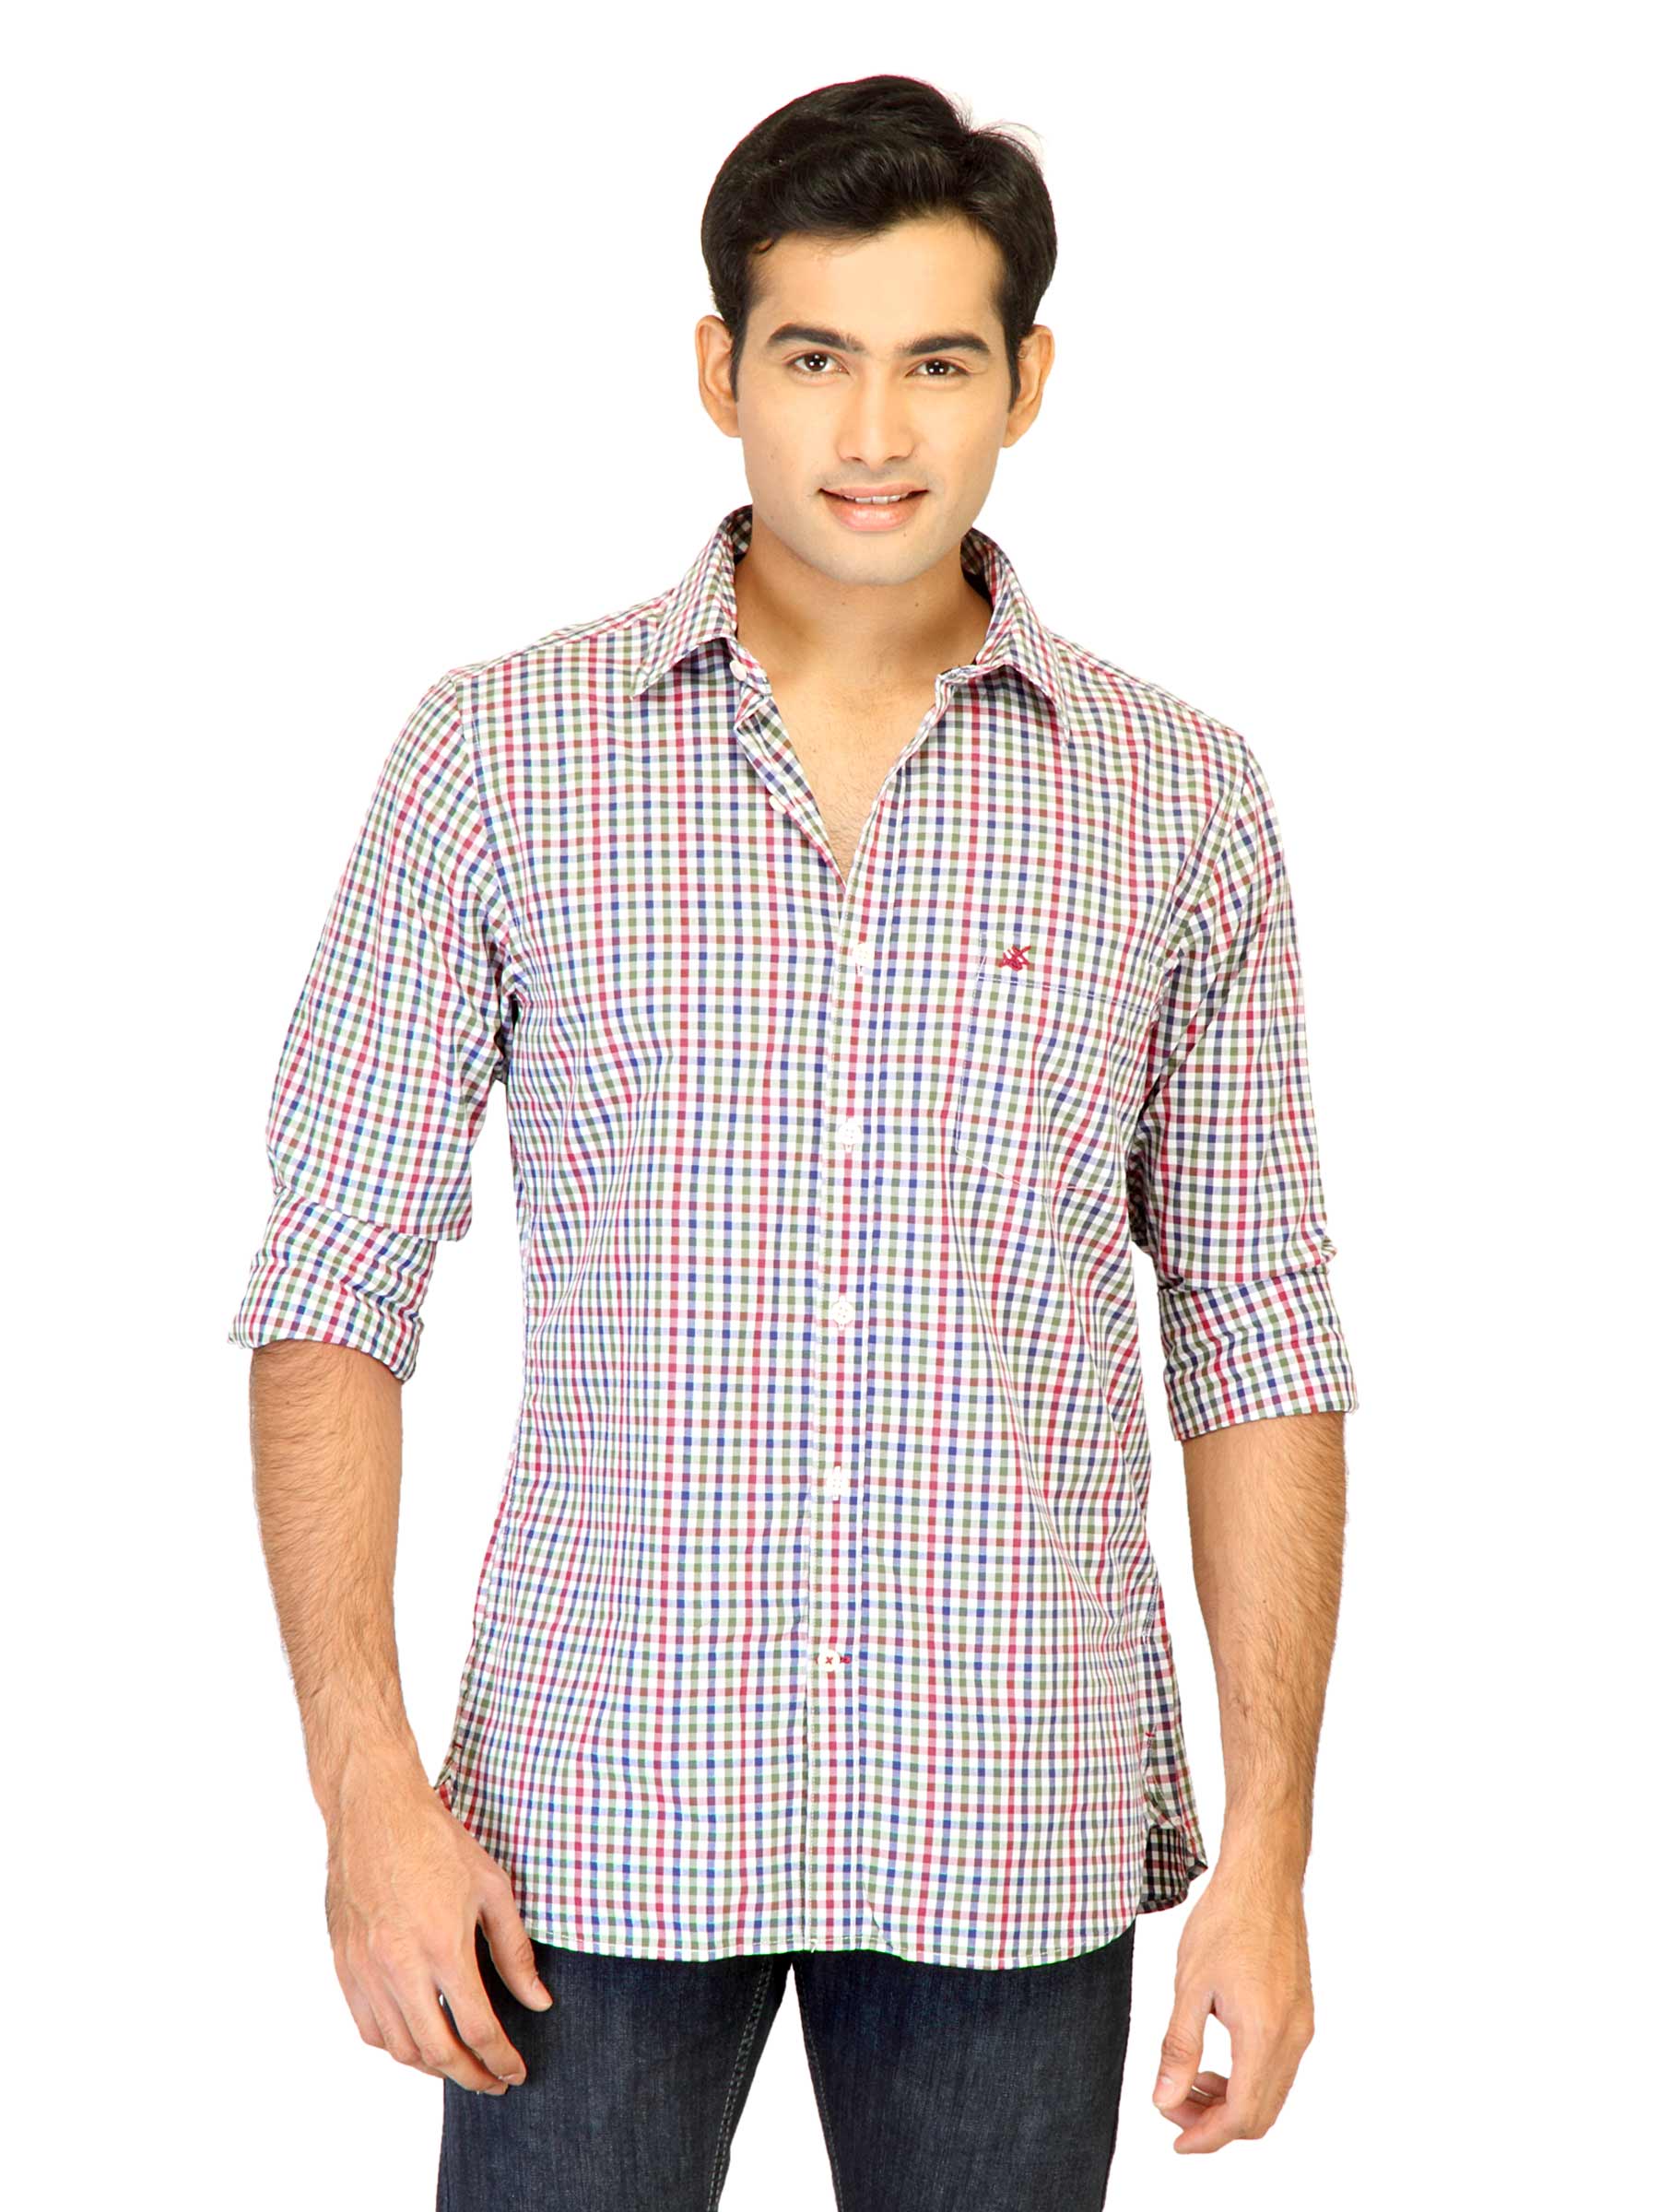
Belmonte Men Check Blue Shirts
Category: Apparel / Topwear / Shirts
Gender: Men
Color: Blue
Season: Fall 2011
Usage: Formal